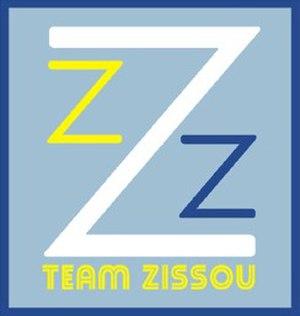
La Vie aquatique, film américain sorti en 2004, est le quatrième long-métrage réalisé par Wes Anderson. Il est dédié à l'océanographe français Jacques-Yves Cousteau et s'inspire librement de sa vie sur un ton parodique. Le film est une comédie dramatique qui, sous un aspect fantaisiste, aborde des thèmes forts comme la famille, le deuil, la vengeance, l'angoisse de vieillir ou l'échec.